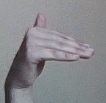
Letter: khaa